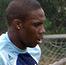
Age: 20